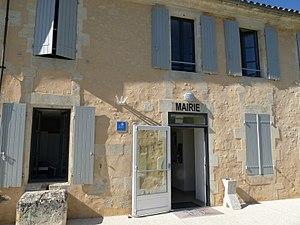
Mairie de Rouffignac, Charente-Maritime, France
Rouffignac est une commune du sud-ouest de la France située dans le département de la Charente-Maritime.